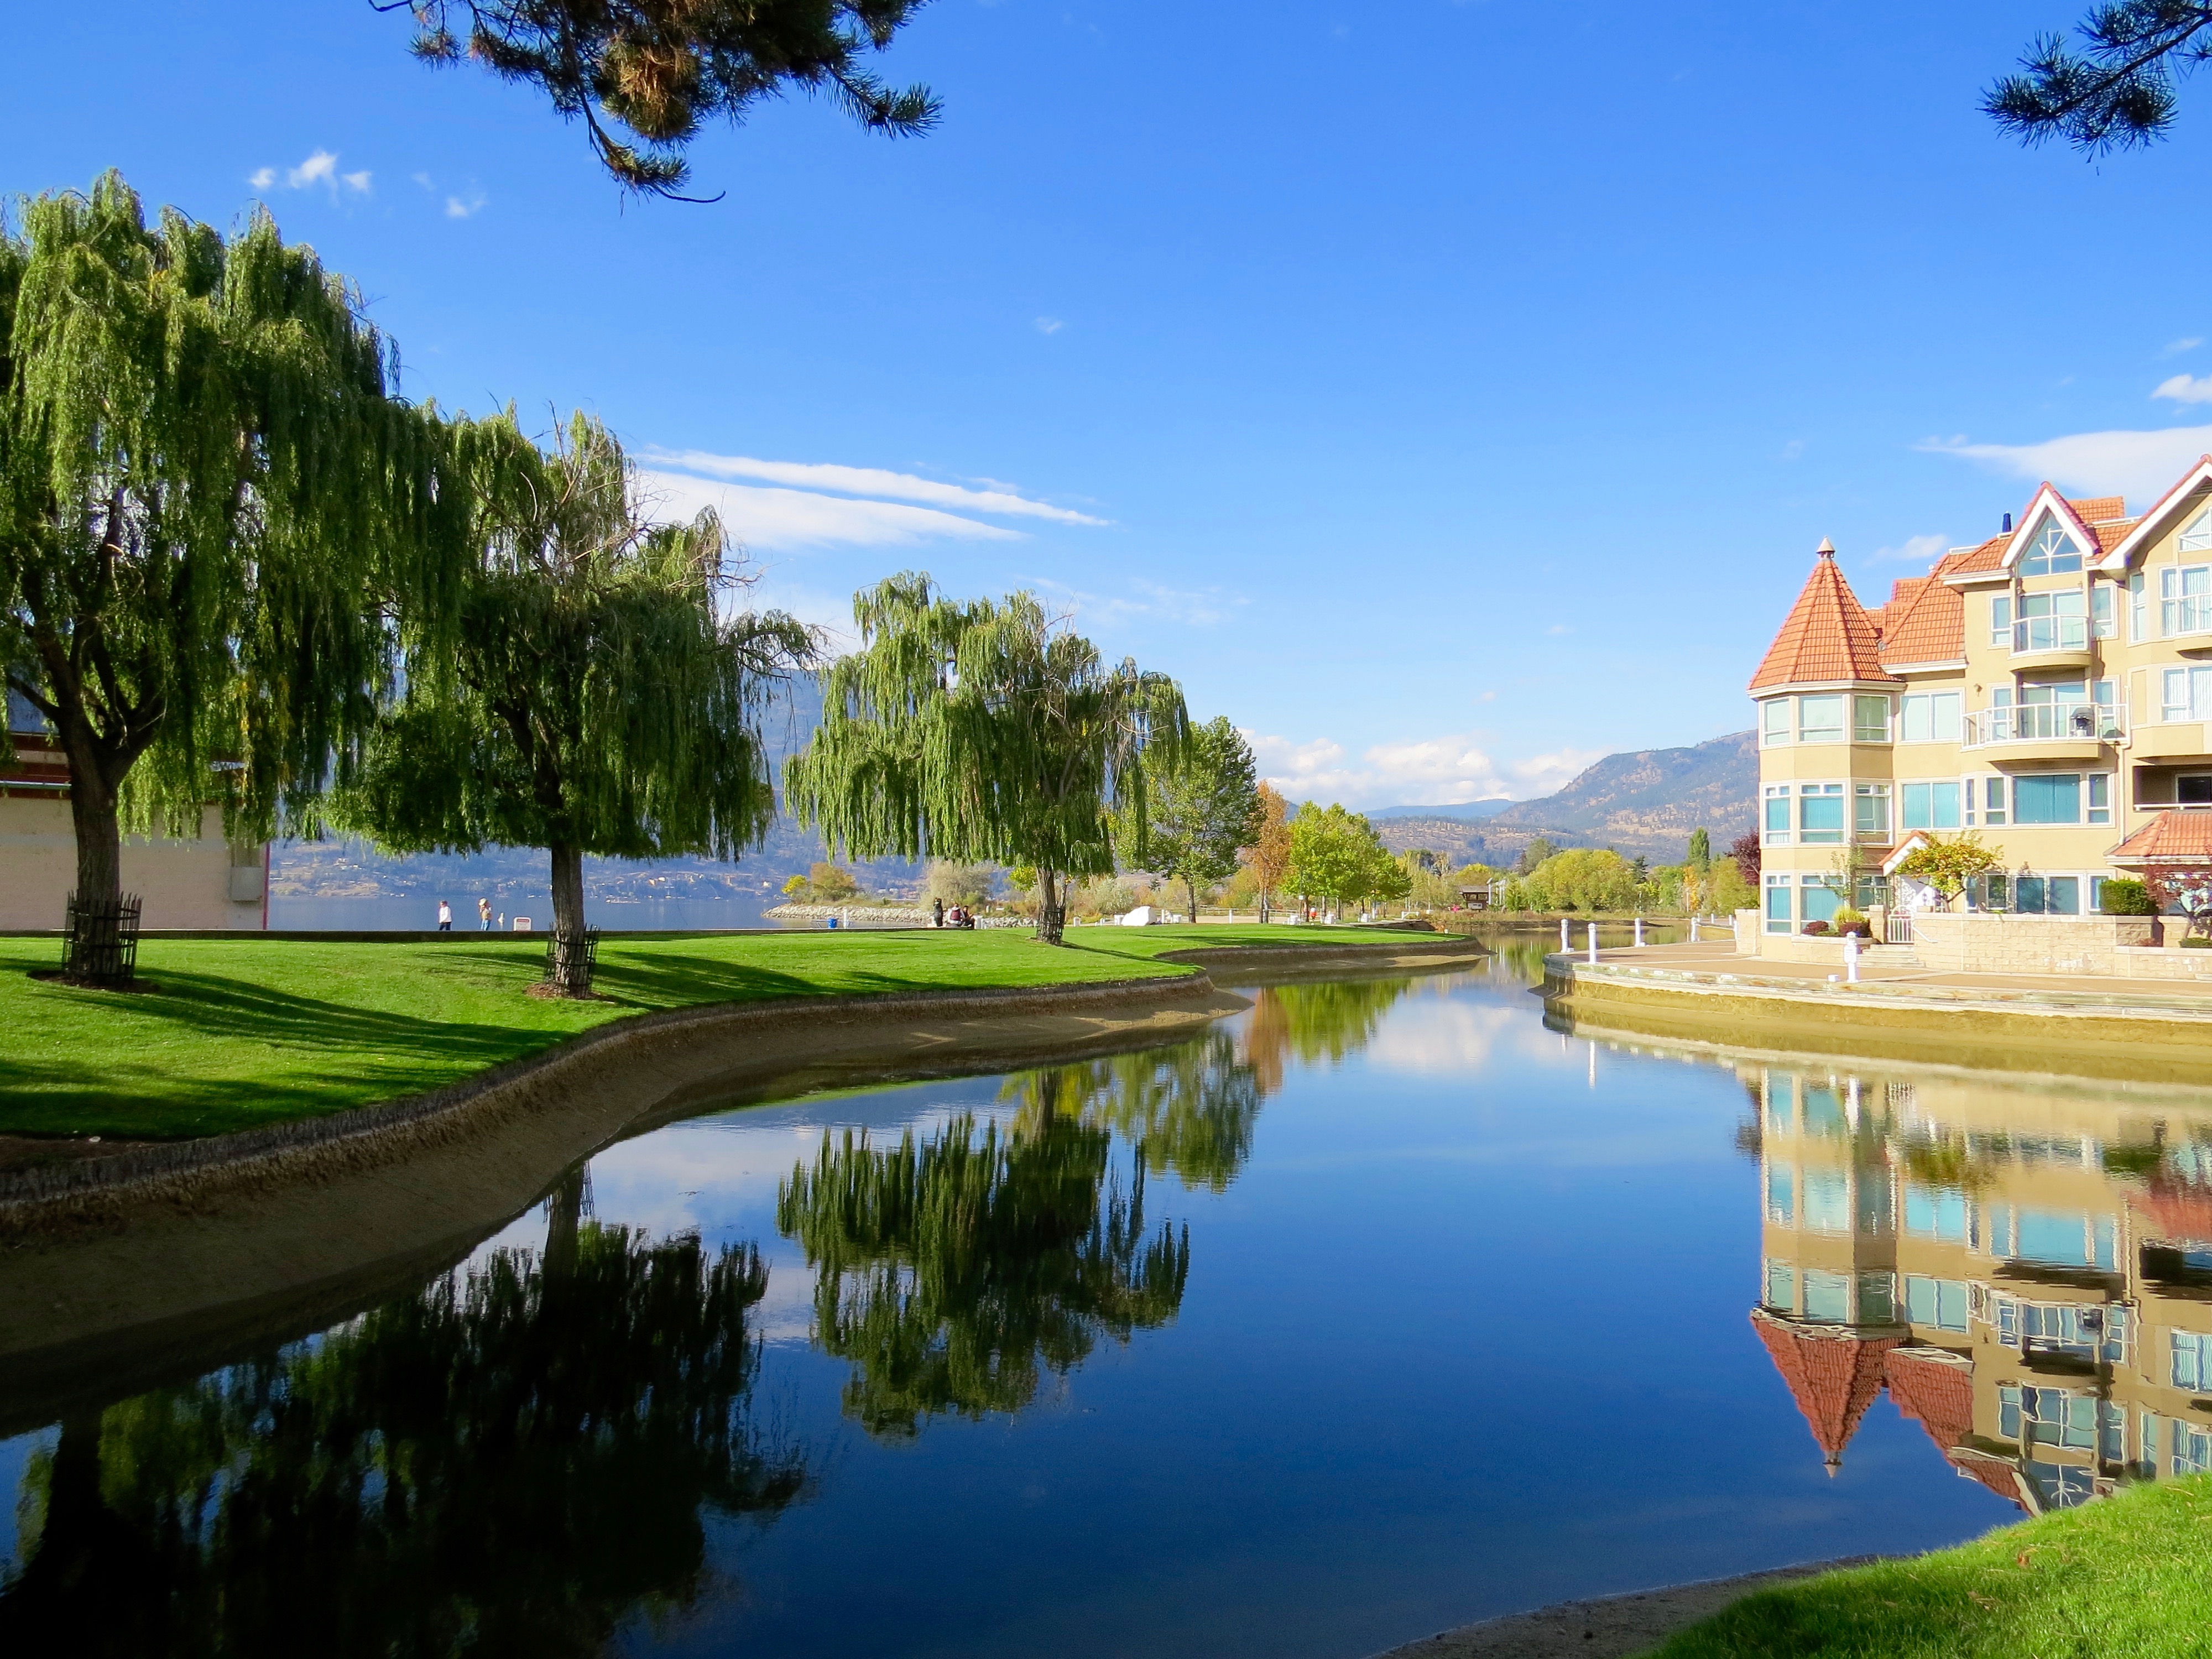
landscape, tree, water, grass, architecture, structure, lawn, house, lake, building, river, cityscape, panorama, summer, vacation, reflection, swimming pool, leisure, waterway, trees, outdoors, luxury, resort, daylight, estate, sport venue